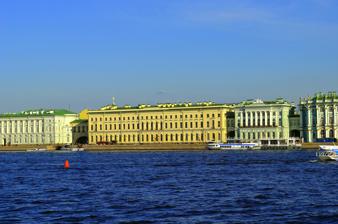
Building: Hermitage Museum
Country: Russia
Year built: 1764
Museum in Saint Petersburg, Russia For other uses, see Hermitage (disambiguation) . The State Hermitage Museum View of (from left) the Hermitage Theatre , Old Hermitage, and Small Hermitage Interactive fullscreen map Established 1764 ; 261 years ago ( 1764 ) Location 34 Palace Embankment , Dvortsovy Municipal Okrug, Central District , Saint Petersburg, Russia Coordinates 59°56′26″N 30°18′49″E / 59.94056°N 30.31361°E / 59.94056; 30.31361 Collection size 3 million Visitors 2,812,913 visitors (2022) Director Mikhail Piotrovsky Public transit access Admiralteyskaya station Website hermitagemuseum .org The State Hermitage Museum (Russian: Государственный Эрмитаж , romanized : Gosudarstvennyj Ermitaž , IPA: [ɡəsʊˈdarstvʲɪn(ː)ɨj ɪrmʲɪˈtaʂ] ) is a museum of art and culture in Saint Petersburg , Russia. It was founded in 1764 when Empress Catherine the Great acquired a collection of paintings from the Berlin merchant Johann Ernst Gotzkowsky . The museum celebrates the anniversary of its founding each year on 7 December, Saint Catherine's Day . It has been open to the public since 1852. The Art Newspaper ranked the museum 10th in their list of the most visited art museums , with 2,812,913 visitors in 2022. Its collections, of which only a small part is on permanent display, comprise over three million items (the numismatic collection accounts for about one-third of them). The collections occupy a large complex of six historic buildings along Palace Embankment , including the Winter Palace , a former residence of Russian emperors. Apart from them, the Menshikov Palace , Museum of Porcelain, Storage Facility at Staraya Derevnya, and the eastern wing of the General Staff Building are also part of the museum. The museum has several exhibition centers abroad. The Hermitage is a federal state property. Since July 1992, the director of the museum has been Mikhail Piotrovsky . Of the six buildings in the main museum complex, five—namely the Winter Palace, Small Hermitage, Old Hermitage, New Hermitage, and Hermitage Theatre —are all open to the public. The entrance ticket for foreign tourists costs more than the fee paid by citizens of Russia and Belarus. However, entrance is free of charge the third Thursday of every month for all visitors, and free daily for students and children. The museum is closed on Mondays. The entrance for individual visitors is located in the Winter Palace, accessible from the Courtyard. Etymology A hermitage is the dwelling of a hermit or recluse. The word derives from Old French hermit , ermit "hermit, recluse", from Late Latin eremita , from Greek eremites , that means "people who live alone", which is in turn derived from ἐρημός ( erēmos ), "desert". Buildings Originally, the only building housing the collection was the "Small Hermitage". Today, the Hermitage Museum encompasses many buildings on the Palace Embankment and its neighbourhoods. Apart from the Small Hermitage, the museum now also includes the "Old Hermitage" (also called "Large Hermitage"), the "New Hermitage", the " Hermitage Theatre ", and the " Winter Palace ", the former main residence of the Russian tsars. In recent years, the Hermitage has expanded to the General Staff Building on the Palace Square facing the Winter Palace, and the Menshikov Palace . The Hermitage Museum complex. From left to right: Hermitage Theatre – Old Hermitage – Small Hermitage – Winter Palace (the "New Hermitage" is situated behind the Old Hermitage) Collections The Western European Art collection includes European paintings, sculpture, and applied art from the 13th to the 20th centuries. Egyptian antiquities Main article: Egyptian Collection of the Hermitage Museum Egyptian Hall Since 1940, the Egyptian collection, dating back to 1852 and including the former Castiglione Collection, has occupied a large hall on the ground floor in the eastern part of the Winter Palace. Classical antiquities The collection of classical antiquities occupies most of the ground floor of the Old and New Hermitage buildings. The interiors of the ground floor were designed by German architect Leo von Klenze in the Greek revival style in the early 1850s, using painted polished stucco and columns of natural marble and granite . The Room of the Great Vase in the western wing features the 2.57 m (8.4 ft) high Kolyvan Vase, weighing 19 t (42,000 lb), made of jasper in 1843 and installed before the walls were erected. While the western wing was designed for exhibitions, the rooms on the ground floor in the eastern wing of the New Hermitage, now also hosting exhibitions, were originally intended for libraries . The collection of classical antiquities features Greek artifacts from the third millennium – fifth century BC, ancient Greek pottery , items from the Greek cities of the North Pontic Greek colonies , Hellenistic sculpture and jewellery, including engraved gems and cameos , such as the famous Gonzaga Cameo, Italic art from the 9th to second century BC, Roman marble and bronze sculpture and applied art from the first century BC to fourth century AD, including copies of Classical and Hellenistic Greek sculptures. One of the highlights of the collection is the Tauride Venus , which, according to latest research, is an original Hellenistic Greek sculpture rather than a Roman copy as it was thought before. There are, however, only a few pieces of authentic Classical Greek sculpture and sepulchral monuments. Prehistoric art On the ground floor in the western wing of the Winter Palace the collections of prehistoric artifacts and the culture and art of the Caucasus are located, as well as the second treasure gallery. The prehistoric artifacts date from the Paleolithic to the Iron Age and were excavated all over Russia and other parts of the former Soviet Union and Russian Empire . Among them is a renowned collection of the art and culture of nomadic tribes of the Altai from Pazyryk and Bashadar sites, including the world's oldest surviving knotted-pile carpet and a well-preserved wooden chariot , both from the 4th–3rd centuries BC. The Caucasian exhibition includes a collection of Urartu artifacts from Armenia and Western Armenia . Many of them were excavated at Teishebaini under the supervision of Boris Piotrovsky , former director of the Hermitage Museum. Jewelry and decorative art Four small rooms on the ground floor, enclosed in the middle of the New Hermitage between the room displaying Classical Antiquities, comprise the first treasure gallery, featuring western jewellery from the 4th millennium BC to the early 20th century AD. The second treasure gallery, located on the ground floor in the southwest corner of the Winter Palace, features jewellery from the Pontic steppes , Caucasus and Asia, in particular Scythian and Sarmatian gold. The Pavilion Hall Pavilion Hall, designed by Andrei Stackenschneider in 1858, occupies the first floor of the Northern Pavilion in the Small Hermitage. It features the 18th-century golden Peacock Clock by James Cox and a collection of mosaics . Two galleries spanning the west side of the Small Hermitage from the Northern to Southern Pavilion house an exhibition of Western European decorative and applied art from the 12th to 15th century and the fine art of the Low Countries from the 15th and 16th centuries. Italian Renaissance The rooms on the first floor of the Old Hermitage were designed by Andrei Stakenschneider in revival styles in between 1851 and 1860, although the design survives only in some of them. They feature works of Italian Renaissance artists, including Giorgione , Titian , Veronese , as well as Benois Madonna and Madonna Litta attributed to Leonardo da Vinci or his school. The Small Italian Skylight Room The Italian Renaissance galleries continues in the eastern wing of the New Hermitage with paintings, sculpture, majolica and tapestry from Italy of the 15th–16th centuries, including Conestabile Madonna and Madonna with Beardless St. Joseph by Raphael . Italian and Spanish fine art The first floor of New Hermitage contains three large interior spaces in the center of the museum complex with red walls and lit from above by skylights. These are adorned with 19th-century Russian lapidary works and feature Italian and Spanish canvases of the 16th–18th centuries, including Veronese , Giambattista Pittoni , Tintoretto , Velázquez and Murillo . Knights' Hall The Knights' Hall, a large room in the eastern part of the New Hermitage originally designed in the Greek revival style for the display of coins, now hosts a collection of Western European arms and armour from the 15th–17th centuries, part of the Hermitage Arsenal collection. The Three Graces , 1813–1816, by Canova The Gallery of the History of Ancient Painting adjoins the Knights' Hall and also flanks the skylight rooms. It was designed by Leo von Klenze in the Greek revival style as a prelude to the museum and features neoclassical marble sculptures by Antonio Canova and his followers. In the middle, the gallery opens to the main staircase of the New Hermitage, which served as the entrance to the museum before the October Revolution of 1917, but is now closed. Dutch Golden Age and Flemish Baroque The Rubens Room The rooms and galleries along the southern facade and in the western wing of the New Hermitage are now entirely devoted to Dutch Golden Age and Flemish Baroque painting of the 17th century, including the large collections of Van Dyck , Rubens and Rembrandt . German, Swiss, British and French fine art The first floor rooms on the southern facade of the Winter Palace are occupied by the collections of German fine art of the 16th century and French fine art of the 15th–18th centuries, including paintings by Poussin , Lorrain , Watteau . The collections of French decorative and applied art from the 17th–18th centuries and British applied and fine art from the 16th–19th century, including Thomas Gainsborough and Joshua Reynolds , are on display in nearby rooms facing the courtyard . Russian art The richly decorated interiors of the first floor of the Winter Palace on its eastern, northern and western sides are part of the Russian culture collection and host the exhibitions of Russian art from the 11th-19th centuries. French Neoclassical, Impressionist, and post-Impressionist art Garden at Bordighera, Impression of Morning , 1884, Claude Monet French Neoclassical , Impressionist and post-Impressionist art, including works by Renoir , Monet , Van Gogh and Gauguin , are displayed on the fourth floor of the Eastern Wing of the General Staff Building. Also displayed are paintings by Camille Pissarro (Boulevard Montmartre, Paris), Paul Cézanne (Mount Sainte-Victoire), Alfred Sisley , Henri Morel , and Degas . Modern, German Romantic and other 19th–20th century art Portrait of Nikolay Borisovich Yusupov by Italian Vincenzo Petrocelli , 1851 Modern art is displayed in the General Staff Building (Saint Petersburg) . It features Matisse , Derain and other fauvists , Picasso , Malevich , Petrocelli , Kandinsky , Giacomo Manzù , Giorgio Morandi and Rockwell Kent . A large room is devoted to the German Romantic art of the 19th century, including several paintings by Caspar David Friedrich . The second floor of the Western wing features collections of the Oriental art (from China, India, Mongolia, Tibet, Central Asia, Byzantium and Near East). History Origins: Catherine's collection Catherine the Great started her art collection in 1764 by purchasing paintings from Berlin merchant Johann Ernst Gotzkowsky . He assembled the collection for Frederick II of Prussia , who ultimately refused to purchase it. Thus, Gotzkowsky provided 225 or 317 paintings (conflicting accounts list both numbers), mainly Flemish and Dutch, as well as others, including 90 not precisely identified, to the Russian crown. The collection consisted of Rembrandt (13 paintings), Rubens (11 paintings), Jacob Jordaens (7 paintings), Anthony van Dyck (5 paintings), Paolo Veronese (5 paintings), Frans Hals (3 paintings, including Portrait of a Young Man with a Glove ), Raphael (2 paintings), Holbein (2 paintings), Titian (1 painting), Jan Steen ( The Idlers ), Hendrik Goltzius , Dirck van Baburen , Hendrick van Balen and Gerrit van Honthorst . Perhaps some of the most famous and notable artworks that were a part of Catherine's original purchase from Gotzkowsky were Danaë , painted by Rembrandt in 1636; Descent from the Cross , painted by Rembrandt in 1624; and Portrait of a Young Man Holding a Glove , painted by Frans Hals in 1650. These paintings remain in the Hermitage collection today. Empress Catherine II In 1764, Catherine commissioned Yury Felten to build an extension on the east of the Winter Palace which he completed in 1766.  Later it became the Southern Pavilion of the Small Hermitage. From 1767 to 1769, French architect Jean-Baptiste Vallin de la Mothe built the Northern Pavilion on the Neva embankment. Between 1767 and 1775, the extensions were connected by galleries, where Catherine put her collections. The entire neoclassical building is now known as the Small Hermitage. During the time of Catherine, the Hermitage was not a public museum and few people were allowed to view its holdings. Jean-Baptiste Vallin de la Mothe also rebuilt rooms in the second story of the south-east corner block that was originally built for Elizabeth and later occupied by Peter III . The largest room in this particular apartment was the Audience Chamber (also called the Throne Hall) which consisted of 227 square meters. The Hermitage buildings served as a home and workplace for nearly a thousand people, including the Imperial family. In addition to this, they also served as an extravagant showplace for all kinds of Russian relics and displays of wealth prior to the art collections. Many events were held in these buildings including masquerades for the nobility, grand receptions and ceremonies for state and government officials. The "Hermitage complex" was a creation of Catherine's that allowed all kinds of festivities to take place in the palace, the theatre and even the museum of the Hermitage. This helped solidify the Hermitage as not only a dwelling place for the Imperial family, but also as an important symbol and memorial to the imperial Russian state. Today, the palace and the museum are one and the same. In Catherine's day, the Winter Palace served as a central part of what was called the Palace Square. The Palace Square served as St. Petersburg's nerve center by linking it to all the city's most important buildings. The presence of the Palace Square was extremely significant to the urban development of St. Petersburg, and while it became less of a nerve center later into the 20th century, its symbolic value was still very much preserved. Catherine acquired the best collections offered for sale by the heirs of prominent collectors. In 1769, she purchased Brühl 's collection, consisting of over 600 paintings and a vast number of prints and drawings, in Saxony . Three years later, she bought Crozat 's collection of paintings in France with the assistance of Denis Diderot . Next, in 1779, she acquired the collection of 198 paintings that once belonged to Robert Walpole in London followed by a collection of 119 paintings in Paris from Count Baudouin in 1781. Catherine's favorite items to collect were believed to be engraved gems and cameos. At the inaugural exhibit of the Hermitage, opened by Charles, Prince of Wales in November 2000, there was an entire gallery devoted to representing and displaying Catherine's favorite items. In this gallery her cameos are displayed along with cabinet made by David Roentgen, which holds her engraved gems. As the symbol of Minerva was frequently used and favored by Catherine to represent her patronage of the arts, a cameo of Catherine as Minerva is also displayed here. This particular cameo was created for her by her daughter-in-law, the Grand Duchess Maria Fyodorovna . This is only a small representation of Catherine's vast collection of many antique and contemporary engraved gems and cameos. View of the Palace Embankment by Karl Beggrov, 1826. The Old Hermitage is in the middle of the painting. The collection soon overgrew the building. In her lifetime, Catherine acquired 4,000 paintings from the old masters, 38,000 books, 10,000 engraved gems, 10,000 drawings, 16,000 coins and medals, and a natural history collection filling two galleries, so in 1771 she commissioned Yury Felten to build another major extension. The neoclassical building was completed in 1787 and has come to be known as the Large Hermitage or Old Hermitage. Catherine also gave the name of the Hermitage to her private theatre , built nearby between 1783 and 1787 by the Italian architect Giacomo Quarenghi . In London in 1787, Catherine acquired the collection of sculpture that belonged to Lyde Browne , mostly Ancient Roman marbles. Catherine used them to adorn the Catherine Palace and park in Tsarskoye Selo , but later they became the core of the Classical Antiquities collection of the Hermitage. From 1787 to 1792, Quarenghi designed and built a wing along the Winter Canal with the Raphael Loggias to replicate the loggia in the Apostolic Palace in Rome designed by Donato Bramante and frescoed by Raphael. Catherine's collection of at least 4,000 paintings came to rival the older and more prestigious museums of Western Europe. Catherine took great pride in her collection and actively participated in extensive competitive art gathering and collecting that was prevalent in European royal court culture. Through her art collection she gained European acknowledgment and acceptance and portrayed Russia as an enlightened society. Catherine went on to invest much of her identity in being a patron of the arts. She was particularly fond of the Roman deity Minerva, whose characteristics according to classical tradition are military prowess, wisdom, and patronage of the arts. Using the title Catherine the Minerva, she created new institutions of literature and culture and also participated in many projects of her own, mostly play writing. The representation of Catherine alongside Minerva would come to be a tradition of enlightened patronage in Russia. Expansion in the 19th century Portico with atlantes, historical entrance In 1815, Alexander I of Russia purchased 38 pictures from the heirs of Joséphine de Beauharnais , most of which had been looted by the French in Kassel during the war. The Hermitage collection of Rembrandts was then considered the largest in the world. Also among Alexander's purchases from Josephine's estate were the first four sculptures by the neoclassical Italian sculptor Antonio Canova to enter the Hermitage collection. The Raphael Loggias Between 1840 and 1843, Vasily Stasov redesigned the interiors of the Southern Pavilion of the Small Hermitage. In 1838, Nicholas I commissioned the neoclassical German architect Leo von Klenze to design a building for the public museum. Space for the museum was made next to the Small Hermitage by the demolition of the Shepelev Palace and royal stables. The construction was overseen by the Russian architects Vasily Stasov and Nikolai Yefimov from 1842 to 1851 and incorporated Quarenghi's wing with the Raphael Loggias. The New Hermitage was opened to the public on 5 February 1852. In the same year the Egyptian Collection of the Hermitage Museum emerged and was particularly enriched by items given by the Duke of Leuchtenberg , Nicholas I's son-in-law. Meanwhile, from 1851 to 1860, the interiors of the Old Hermitage were redesigned by Andrei Stackensneider to accommodate the State Assembly, Cabinet of Ministers and state apartments. Stakenschneider created the Pavilion Hall in the Northern Pavilion of the Small Hermitage from 1851 to 1858. In 1861, the Hermitage purchased from the Papal government part of the Giampietro Campana collection, which consisted mostly classical antiquities. These included over 500 vases, 200 bronzes and a number of marble statues. The Hermitage acquired Madonna Litta , which was then attributed to Leonardo, in 1865, and Raphael's Connestabile Madonna in 1870. In 1884 in Paris, Alexander III of Russia acquired the collection of Alexander Basilewski , featuring European medieval and Renaissance artifacts. In 1885, the Arsenal collection of arms and armour, founded by Alexander I of Russia , was transferred from the Catherine Palace in Tsarskoye Selo to the Hermitage. In 1914, Leonardo's Benois Madonna was added to the collection. After the October Revolution Immediately after the Revolution of 1917, the Imperial Hermitage and the Winter Palace, the former Imperial residence, were proclaimed state museums and eventually merged. A room in the Winter Palace The range of the Hermitage's exhibits was further expanded when private art collections from several palaces of the Russian Tsars and numerous private mansions were nationalized and redistributed among major Soviet state museums. Particularly notable was the influx of old masters from the Catherine Palace , the Alexander Palace , the Stroganov Palace , and the Yusupov Palace , as well as from other palaces of Saint Petersburg and suburbs. In 1922, a collection of 19th-century European paintings was transferred to the Hermitage from the Academy of Arts . In turn, in 1927 about 500 important paintings were transferred to the Central Museum of old Western art in Moscow at the insistence of the Soviet authorities. In 1928, the Soviet government ordered the Hermitage to compile a list of valuable works of art for export. From 1930 to 1934, over two thousand works of art from the Hermitage collection were clandestinely sold at auctions abroad or directly to foreign officials and businesspeople. The sold items included Raphael 's Alba Madonna , Titian 's Venus with a Mirror , and Jan van Eyck 's Annunciation , among other world known masterpieces by Botticelli , Rembrandt , Van Dyck , and others. In 1931 Andrew W. Mellon acquired 21 works of art from the Hermitage and later donated them to form a nucleus of the National Gallery of Art in Washington, D.C. (see also Soviet sale of Hermitage paintings ). Soviet ski troops by the portico during the Siege of Leningrad With the German invasion of the Soviet Union in 1941, before the Siege of Leningrad started, two trains with a considerable part of the collections were evacuated to Sverdlovsk . Two bombs and a number of shells hit the museum buildings during the siege. The museum opened an exhibition in November 1944. In October 1945 the evacuated collections were brought back, and in November 1945 the museum reopened. In 1948, 316 works of Impressionist , post-Impressionist , and modern art from the collection of the Museum of New Western Art in Moscow, originating mostly from the nationalized collections of Sergei Shchukin and Ivan Morozov before the war, were transferred to the Hermitage, including works by Matisse and Picasso . On 15 June 1985, a man later judged insane attacked Rembrandt's painting Danaë , displayed in the museum. He threw sulfuric acid on the canvas and cut it twice with a knife. The restoration of the painting had been accomplished by Hermitage conservationists by 1997, and Danaë is now on display behind armoured glass. The Hermitage since 1991 In 1991, it became known that some paintings looted by the Red Army in Germany in 1945 were held in the Hermitage. But only in October 1994 did the Hermitage officially announce that it had secretly been holding a major trove of French Impressionist and Post-Impressionist paintings from German private collections. The exhibition Hidden Treasures Revealed , in which 74 of the paintings were displayed for the first time, was opened on 30 March 1995 in the Nicholas Hall of the Winter Palace and lasted a year. Of the paintings, all but one originated from private rather than state German collections, including 56 paintings from the Otto Krebs collection, as well as the collection of Bernhard Koehler and paintings previously belonging to Otto Gerstenberg and his daughter Margarete Scharf, including the world-famous Place de la Concorde by Degas , In the Garden by Renoir , and White House at Night by Van Gogh . Some of the paintings are now on permanent display in several small rooms in the northeastern corner of the Winter Palace on the first floor. In 1993, the Russian government gave the eastern wing of the nearby General Staff Building across the Palace Square to the Hermitage and the new exhibition rooms in 1999. Since 2003, the Great Courtyard of the Winter Palace has been open to the public. In 2003, the Hermitage loaned 142 pieces to the University of Michigan Museum of Art for an exhibition titled The Romanovs Collect: European Art from the Hermitage . In December 2004, the museum discovered another looted work of art: Venus Disarming Mars by Rubens was once in the collection of the Rheinsberg Palace near Berlin, and was apparently looted by Soviet troops from the Königsberg Castle in East Prussia in 1945. At the time, Mikhail Piotrovsky said the painting would be cleaned and displayed. The museum announced in July 2006 that 221 minor items, including jewelry, Orthodox icons, silverware and richly enameled objects, had been stolen. The value of the stolen items was estimated to be approximately $543,000. By the end of 2006 several of the stolen items had been recovered. In March 2020, Apple released a continuous 5 hour and 19 minute one shot film recorded entirely on an iPhone 11 Pro detailing many rooms of the museum which highlighted not only the artwork, but also the architecture, and live movement pieces interspersed throughout. Dependencies Deer golden plaque from Krasnodar, beginning of 6th century BC In recent years, the Hermitage launched several dependencies abroad and domestically. Hermitage-Kazan Exhibition Center The Hermitage dependency in Kazan ( Tatarstan , Russia), opened in 2005. It was created with support from President of the Republic of Tatarstan Mintimer Shaimiev and is a subdivision of the Kazan Kremlin State Historical and Architectural Museum-Park. The museum is situated in the Kazan Kremlin in an edifice previously occupied by the Junker School built in the beginning of the 19th century. Ermitage Italia, Ferrara Following the prior experiences in London, Las Vegas , Amsterdam and Kazan, the Hermitage foundation decided to create a further branch in Italy with the launch of a national bid. Several northern Italian cities expressed interest such as Verona, Mantua, Ferrara and Turin. In 2007, the honor was awarded to the city of Ferrara which proposed its Castle Estense as the base. Since then, the new institution called Ermitage Italia started a research and scientific collaboration with the Hermitage foundation. Hermitage-Vyborg Center Main article: Hermitage-Vyborg Center Hermitage-Vyborg Center was opened in June 2010 in Vyborg , Leningrad Oblast . Hermitage Exhibition Center, Vladivostok A Hermitage branch is due to open in Vladivostok by 2016, and the regional government has allocated more than Rb17.7 million ($558,000) for preliminary reconstruction work on a mansion in Vladivostok's historic downtown district to house the satellite. Hermitage-Siberia, Omsk The Hermitage-Siberia is due to open in Omsk in 2016. Guggenheim Hermitage Museum, Vilnius In recent years, there have been proposals to open a Vilnius Guggenheim Hermitage Museum in the capital city of Lithuania . Like the former Las Vegas dependency, the museum is to combine artworks from the Saint Petersburg Hermitage with works from the New York Guggenheim Museum. Former dependencies The Guggenheim Hermitage Museum in Las Vegas opened on 7 October 2001 and closed on 11 May 2008. The Hermitage Rooms in London's Somerset House opened on 25 November 2000. In 2004, the rooms hosted Heaven on Earth: Art from Islamic Lands , a joint exhibition with the Khalili Collection of Islamic Art . The exhibition was closed permanently in November 2007 due to poor visitor numbers. The dependency of the Hermitage Museum in Amsterdam was known as the Hermitage Amsterdam, and was located in the former Amstelhof building. It opened on 24 February 2004 in a small building on the Nieuwe Herengracht in Amsterdam, awaiting the closing of the retirement home which still occupied the Amstelhof building until 2007. Between 2007 and 2009, the Amstelhof was renovated and made suitable for the housing of the Amsterdam Hermitage. The Amsterdam Hermitage was opened on 19 June 2009 by President Dmitry Medvedev and Queen Beatrix of the Netherlands . Following Russia's 2022 invasion of Ukraine , the Amsterdam Hermitage severed ties with St. Petersburg, being renamed to H'ART Museum the following year. Management Hermitage directors Florian Gilles Stepan Gedeonov (1863–78) Alexander Vasilchikov (1879–88) Sergei Nikitich Trubetskoi (1888–99) Ivan Vsevolozhsky (1899–1909) Dmitry Tolstoi (1909–1918) Boris Legran (1931–1934) Iosif Orbeli (1934–1951) Mikhail Artamonov (1951–1964) Boris Piotrovsky (1964–1990) Mikhail Piotrovsky (1992–present) Volunteer service The Hermitage Volunteer Service allows people to volunteer in helping to run the museum. The program aids the Hermitage with its external and internal activities and serves as an informal link between the museum staff and the public, bringing the specific knowledge of the museum's experts to the community. Volunteers may also develop projects reflecting personal goals and interests. Cats Main article: Hermitage cats One of the Hermitage cats A population of cats lives on the museum grounds and serves as an attraction. In popular culture Films Russian Ark (2002), the Russian film by Alexander Sokurov , was filmed entirely in the Hermitage Museum, showing the Winter Palace at various stages of its history. War and Peace (1966–67), an Oscar -winning Soviet adaptation of the 1869 novel by Leo Tolstoy , was partially filmed in the Winter Palace . Television Russia-K , a Russian national television channel, has been presenting the various art collections of the Hermitage to the general public for years. There are a series of programs that have aired entitled My Hermitage that have been particularly successful. All of these programs are organized by the Director of the Hermitage, Professor Mikhail Piotrovsky, and are quite similar to the broadcasts created by Academician Boris Piotrovsky, who is Mikhail's father. These programs were first broadcast through the Soviet Union's 'First' channel, airing at the height of the museum's boom. During this time, this channel recorded more than three million visitors every year, mostly from the Soviet Union. Another program created by the Hermitage was called The Treasures of St. Petersburg , and was broadcast on the St. Petersburg regional television. This program gave insight into what exhibitions were being displayed at the Hermitage. Treasures of St Petersburg & The Hermitage , (2003) a three-part documentary series for Channel 5 in the UK, directed by Graham Addicott and produced by Pille Runk. Hermitage Revealed (2014) is a BBC documentary from Margy Kinmonth . The film tells the story of its journey from imperial palace to state museum, investigating remarkable tales of dedication, devotion, ownership and ultimate sacrifice, showing how the collection came about, how it survived tumultuous revolutionary times and what makes the Hermitage unique today. Literature To the Hermitage , a 2000 novel by Malcolm Bradbury , retells the story of Diderot 's journey to Russia to meet Catherine the Great in her Hermitage. Petersburg , a 1913 novel by Andrey Bely , features the Winter Canal near the palace as one of its central locations, but never names the Winter Palace directly. Ghostwritten , by David Mitchell , features as one of its protagonists a woman who works for an art counterfeiting ring whilst masquerading as a docent in a gallery room on the upper floor of the Large Hermitage. The Madonnas of Leningrad , a novel by Debra Dean , features the Hermitage during World War II. Sancar Seckiner's 2017 book Thilda's House ( Thilda'nın Evi ) includes a chapter highlighting the writer's experience at the Hermitage Museum by indicating several masterworks of the 15th–19th centuries. ISBN 978-605-4160-88-4 Games The Hermitage appears in the video games Civilization IV , Civilization V and Civilization VI as a wonder of the world . The Hermitage appears in the first mission of the Soviet campaign in the video game Command and Conquer: Red Alert 3 ; it is under attack from forces of the Empire of the Rising Sun. Gallery Ancient Egyptian : Limestone stele of a chief potter (18th century BC) Ancient Near East : Urartu deity (7th–5th century BC) Ancient Greek : Red-figure vase (5th century BC) Ancient Steppes : Pazyryk horseman (3rd century BC) Hellenistic : Gonzaga Cameo (3rd century BC) Classical Near East: Palmyra Tariff (2nd century CE) Ancient Roman : Bust of Lucius Verus (160–170) Ancient Roman: Statue of Jupiter (1st century AD.) Indian : statue of Buddha (2nd–3rd century) Gothic : Anjou Legendarium (1330) Early Renaissance : Madonna and Child with St Dominic and St Thomas Aquinas by Fra Angelico ( c. 1435 ) Early Renaissance: Madonna Litta by Leonardo da Vinci ( c. 1490 ) High Renaissance : Danaë by Titian (1553–1554) High Renaissance: Portrait of a Lady by Correggio ( c. 1517 – c. 1520 ) Mannerism : Saint Peter and Saint Paul by El Greco (1592) Mannerism: Holy Family with the Infant Saint John the Baptist by Pontormo ( c. 1522–1523 ) Italian Baroque : The Lute Player by Caravaggio (1596) Italian Baroque: The Martyrdom of Saint Catherine by Guercino (1653) Spanish Baroque : The Lunch by Diego Velázquez (1617) Spanish Baroque: Rest on the Flight into Egypt by Bartolomé Esteban Murillo (c. 1665) Flemish Baroque : Portrait of the Artist with his Family by Jacob Jordaens (1615) Flemish Baroque: Bacchus by Peter Paul Rubens (1638-1640) Classicism : Tancred and Herminia by Nicolas Poussin (1649) Classicism: Coast View with Apollo and the Cumaean Sibyl by Claude Lorrain (between 1645 and 1649) Dutch Baroque : The Descent from the Cross by Rembrandt (1634) Dutch Baroque: The Return of the Prodigal Son by Rembrandt (1661–1669) English : Woman in Blue by Thomas Gainsborough ( c. 1770s ) English: Cupid Untying the Zone of Venus by Joshua Reynolds (1788) Rococo : The Stolen Kiss by Jean-Honoré Fragonard ( c. 1780 ) Rococo: Actors of the Comédie-Française by Antoine Watteau ( c. 1711–1718 ) Neoclassicism : Psyche Revived by Cupid's Kiss by Antonio Canova (1800–1803) Neoclassicism: Sappho and Phaon by Jacques-Louis David (1809) Romanticism : Portrait of Antonia Zarate by Francisco Goya (1810) Romanticism: On the Sailing Boat by Caspar David Friedrich (1819) Impressionism : Woman in the Garden by Claude Monet (1867) Impressionism: Place de la Concorde by Edgar Degas (1875) Post-Impressionism : Memory of the Garden at Etten (Ladies of Arles) by Vincent van Gogh (1888) Post-Impressionism: The Overture to Tannhauser by Paul Cézanne (1868) Picasso's Rose Period : Femme au café (Absinthe Drinker) by Pablo Picasso (1901–02) Proto-Cubism : Dryad , by Pablo Picasso (1908) Fauvism : The Dance by Henri Matisse (1910) Maratha India : A Maratha Armor and Helmet Abstract : Composition VI by Wassily Kandinsky (1913) Persian : Portrait of Fath Ali Shah (1813–1814) Hall of Iran , Hermitage Museum, Saint Petersburg , Russia Hermitage Museum, Saint Petersburg , Russia Hall of Iran , Hermitage Museum, Saint Petersburg , Russia Hermitage Museum, Saint Petersburg , Russia Hermitage Museum, Saint Petersburg , Russia Hermitage Museum, Saint Petersburg , Russia Hermitage Museum, Saint Petersburg , Russia Hermitage Museum, Saint Petersburg , Russia Hermitage Museum, Saint Petersburg , Russia Hermitage Museum, Saint Petersburg , Russia Hermitage Museum, Saint Petersburg , Russia Hermitage Museum, Saint Petersburg , Russia Hermitage Museum, Saint Petersburg , Russia Hermitage Museum, Saint Petersburg , Russia Hermitage Museum, Saint Petersburg , Russia Hermitage Museum, Saint Petersburg , Russia Hermitage Museum, Saint Petersburg , Russia Hermitage Museum, Saint Petersburg , Russia Hermitage Museum, Saint Petersburg , Russia Hermitage Museum, Saint Petersburg , Russia Hermitage Museum, Saint Petersburg , Russia Hermitage Museum, Saint Petersburg , Russia Hermitage Museum, Saint Petersburg , Russia Hermitage Museum, Saint Petersburg , Russia Hall of Egypt , Hermitage Museum, Saint Petersburg , Russia Hall of Egypt , Hermitage Museum, Saint Petersburg , Russia Hermitage Museum, Saint Petersburg , Russia Hermitage Museum, Saint Petersburg , Russia See also Baldin Collection List of largest art museums List of most visited art museums List of museums in Saint Petersburg References